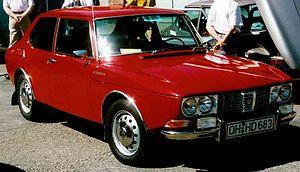
Sixten Sason, de son vrai nom Karl-Erik Sixten Andersson, né le 12 mars 1912 à Skövde et mort le 1ᵉʳ avril 1967 à Solna, est un designer industriel suédois. Il doit sa notoriété au fait d'avoir dessiné les premières automobiles Saab.